Tereza Gevorgyan

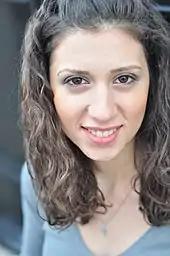
Tereza Gevorgyan, 2012

Tereza Gevorgyan (born 1988) is an Armenian soprano.